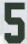
Number: 5